Kosovo vilayet

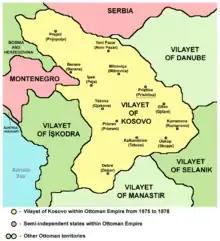
The Vilayet of Kosovo, 1877-78

The Vilayet of Kosovo was created in 1877, and consisted of a much larger area than modern Kosovo, as it also included the Sanjak of Novi Pazar, the Sanjak of Niş (until 1878), the region around Plav and Gusinje as well as the Dibra region. These regions had belonged to the former Eyalet of Niş, the Eyalet of Üsküb and, after 1865, the Danube Vilayet. In 1868 the Vilayet of Prizren was created with the sanjaks of Prizren, Dibra, Skopje and Nis, but it ceased to exist in 1877.